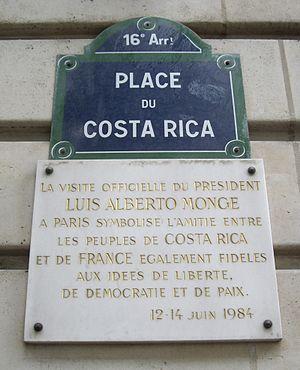
Plaque apposée place de Costa-Rica, à l'angle du boulevard Delessert et de la rue de l'Alboni, Paris 16e.«
Luis Alberto Monge Álvarez, est un homme d'État, a été le président du Costa Rica de 1982 à 1986.
La place de Costa-Rica est une voie située dans le quartier de la Muette du 16ᵉ arrondissement de Paris. Il faut souligner toutefois une ambiguïté sur le nom : la référence de la ville de Paris indique « de Costa-Rica », tandis que la plaque apposée sur la place « du Costa Rica ».